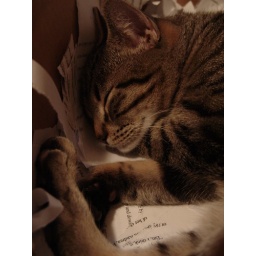
sleeping in his box of my shredded work